Southworth Library (Dartmouth, Massachusetts)

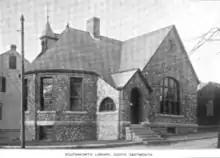
The library in 1899

At the time the library first opened, a library card cost 50 cents, with late fees being 1 cent per day.